Epistemology

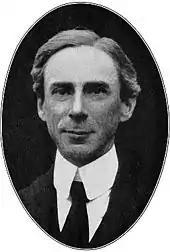
Bertrand Russell originated the distinction between propositional knowledge and knowledge by acquaintance.

Epistemologists distinguish between different types of knowledge. Their primary interest is in knowledge of facts, called "propositional knowledge". It is theoretical knowledge that can be expressed in declarative sentences using a that-clause, like "Ravi knows that kangaroos hop". For this reason, it is also called "knowledge-that". Epistemologists often understand it as a relation between a knower and a known proposition, in the case above between the person Ravi and the proposition "kangaroos hop". It is use-independent since it is not tied to one specific purpose, unlike practical knowledge. It is a mental representation that embodies concepts and ideas to reflect reality. Because of its theoretical nature, it is typically held that only creatures with highly developed minds, such as humans, possess propositional knowledge.